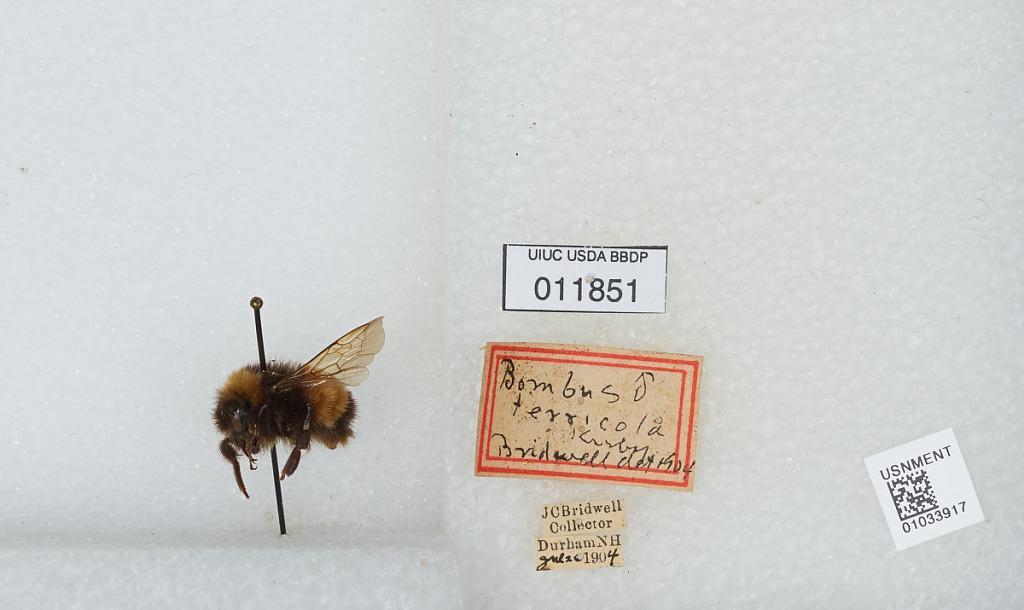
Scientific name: Bombus (Bombus) terricola Kirby
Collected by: J. Bridwell
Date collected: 1904-7-20
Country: United States
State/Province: New Hampshire
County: Strafford
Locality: Durham
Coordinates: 43.1339, -70.9264
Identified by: Bridwell